Formal semantics (natural language)

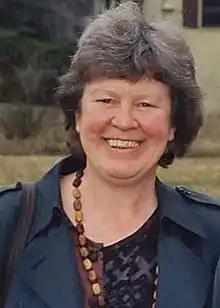
Barbara Partee integrated Montague's insights into linguistic theory.

Formal semantics has its roots in the development of modern logic in the late 19th and early 20th centuries. Gottlob Frege laid the foundations of predicate logic and examined how this logical system can be used to analyze natural language arguments. He engaged in this analysis using a small number of basic concepts of formal semantics, such as singular terms, predicates, quantifiers, and logical connectives. Frege also formulated the principle of compositionality and introduced the distinction between sense and reference.